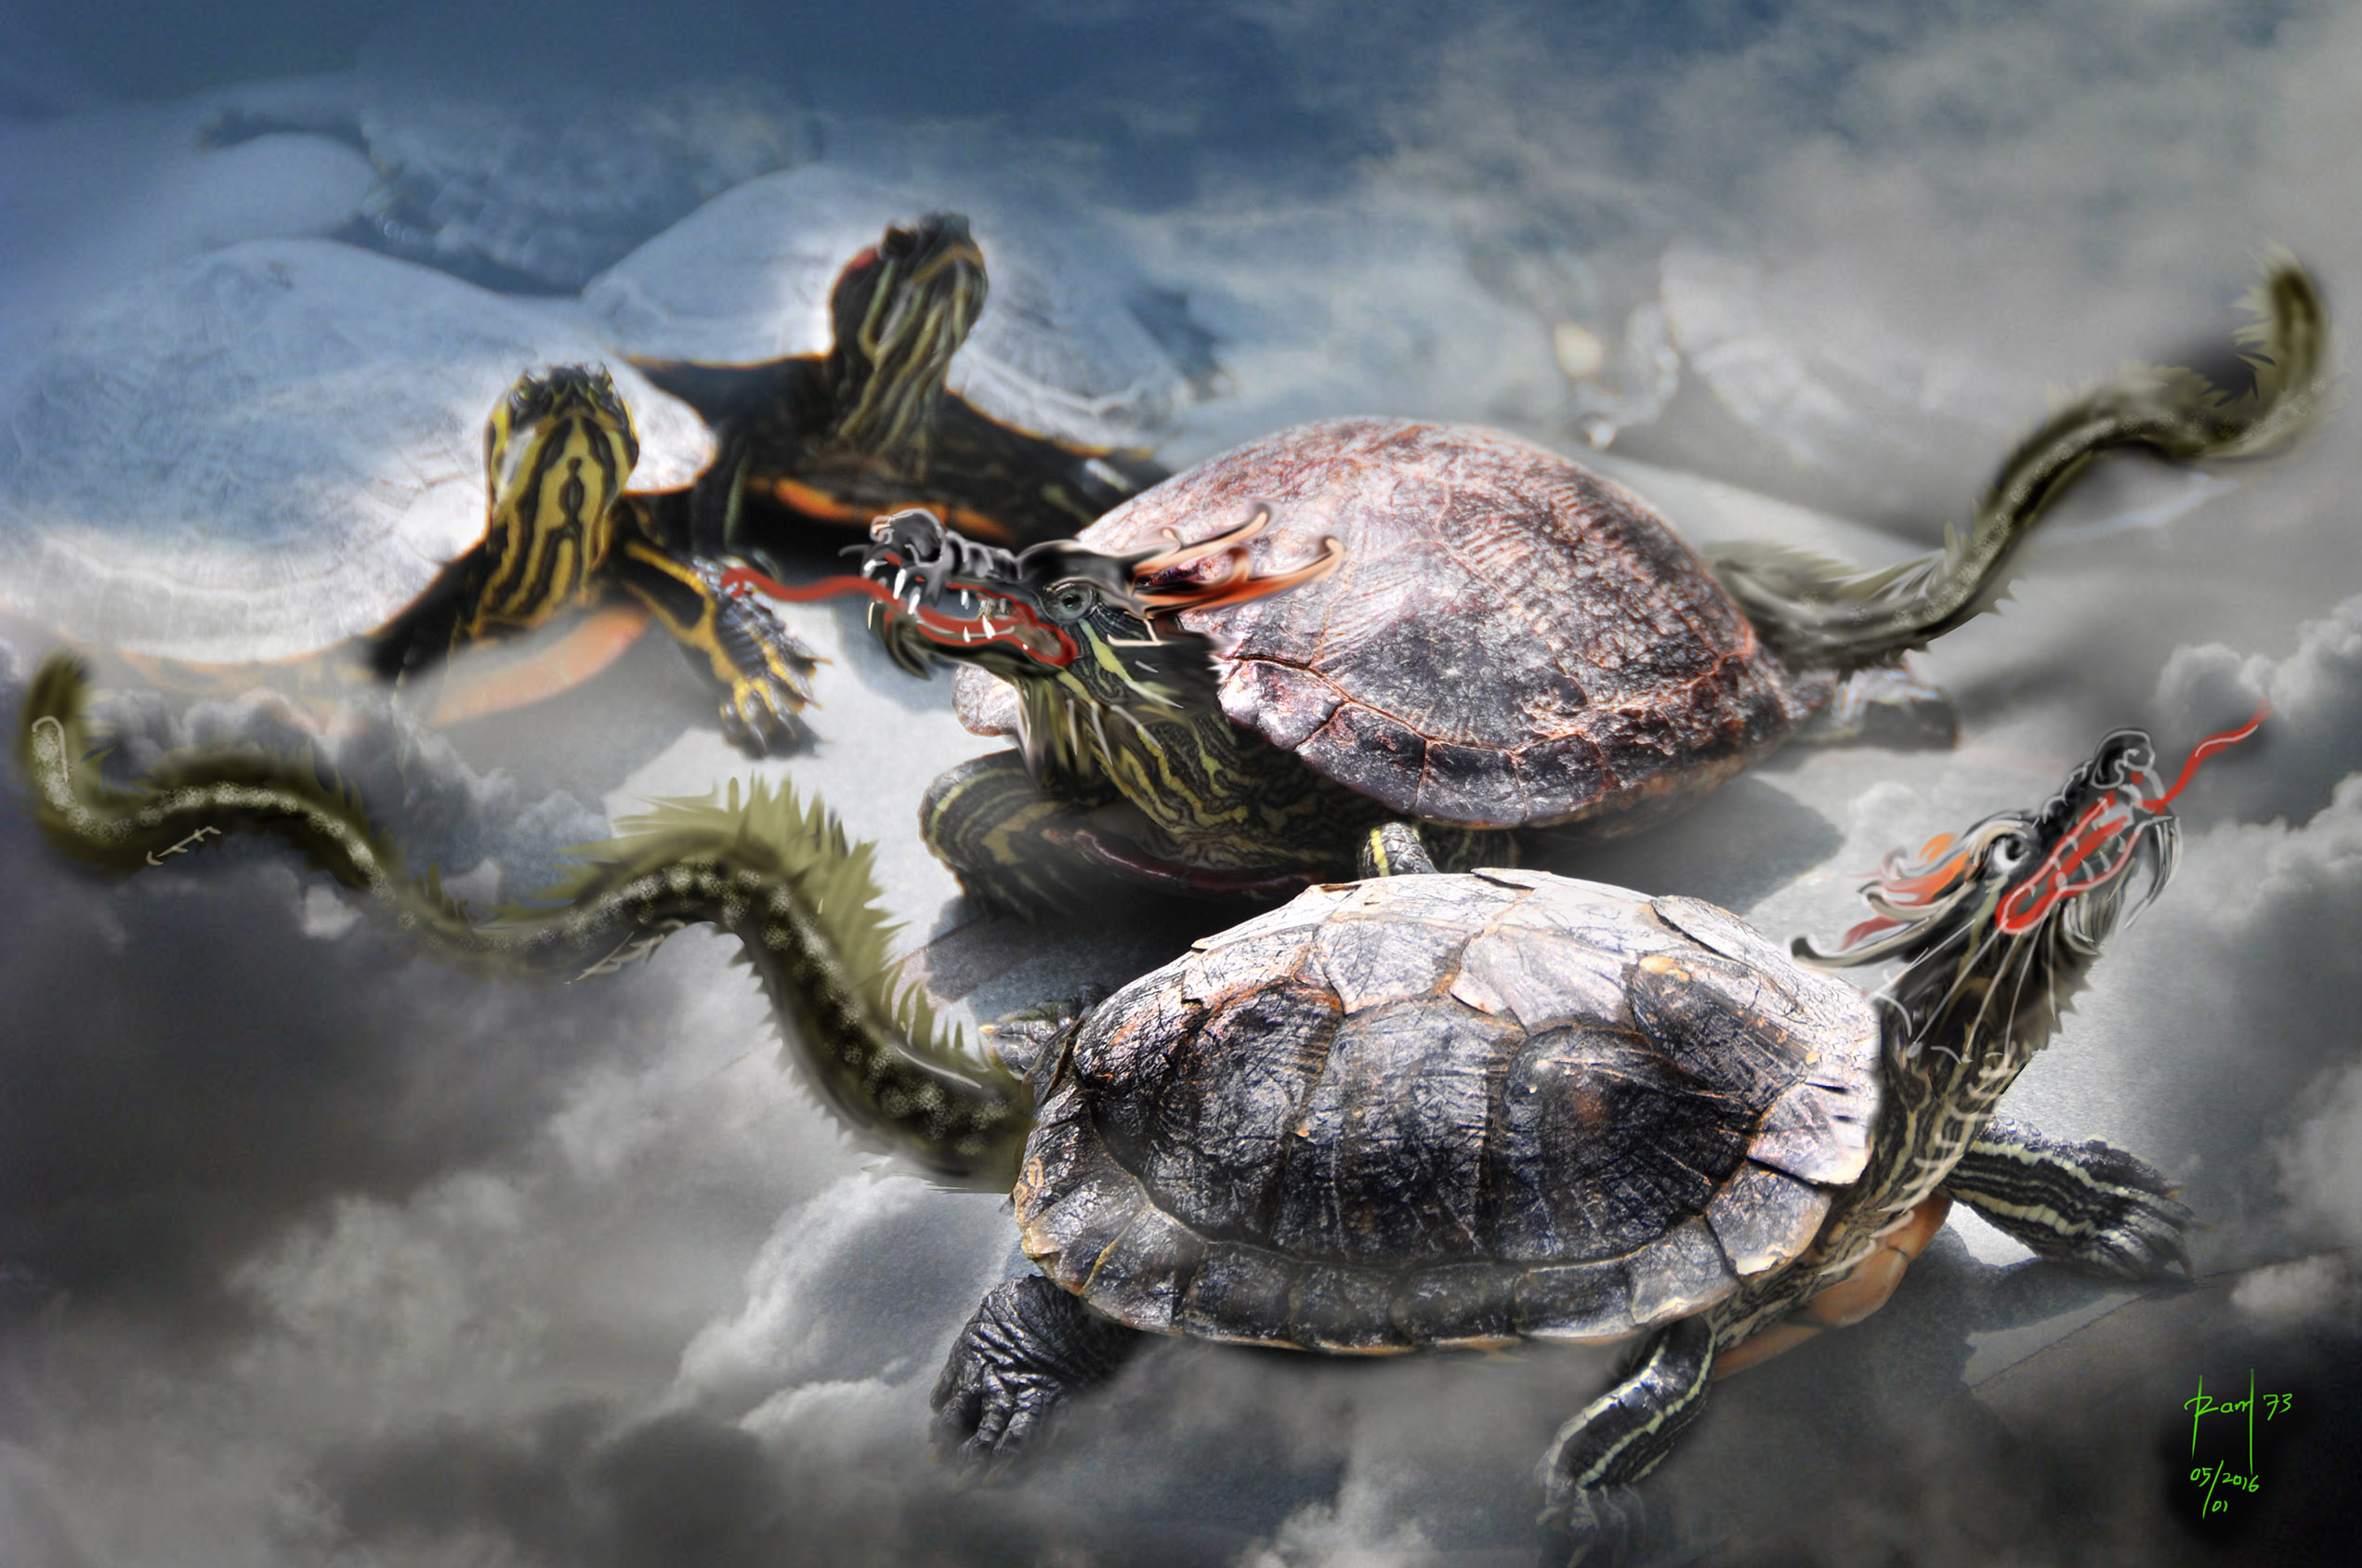
biology, turtle, sea turtle, reptile, fauna, dragon, loggerhead, marine biology